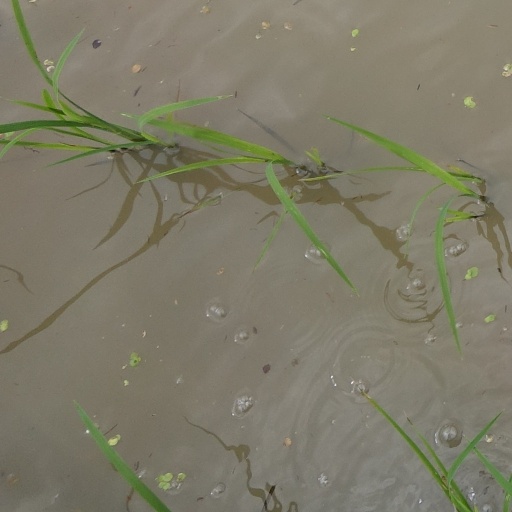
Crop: rice